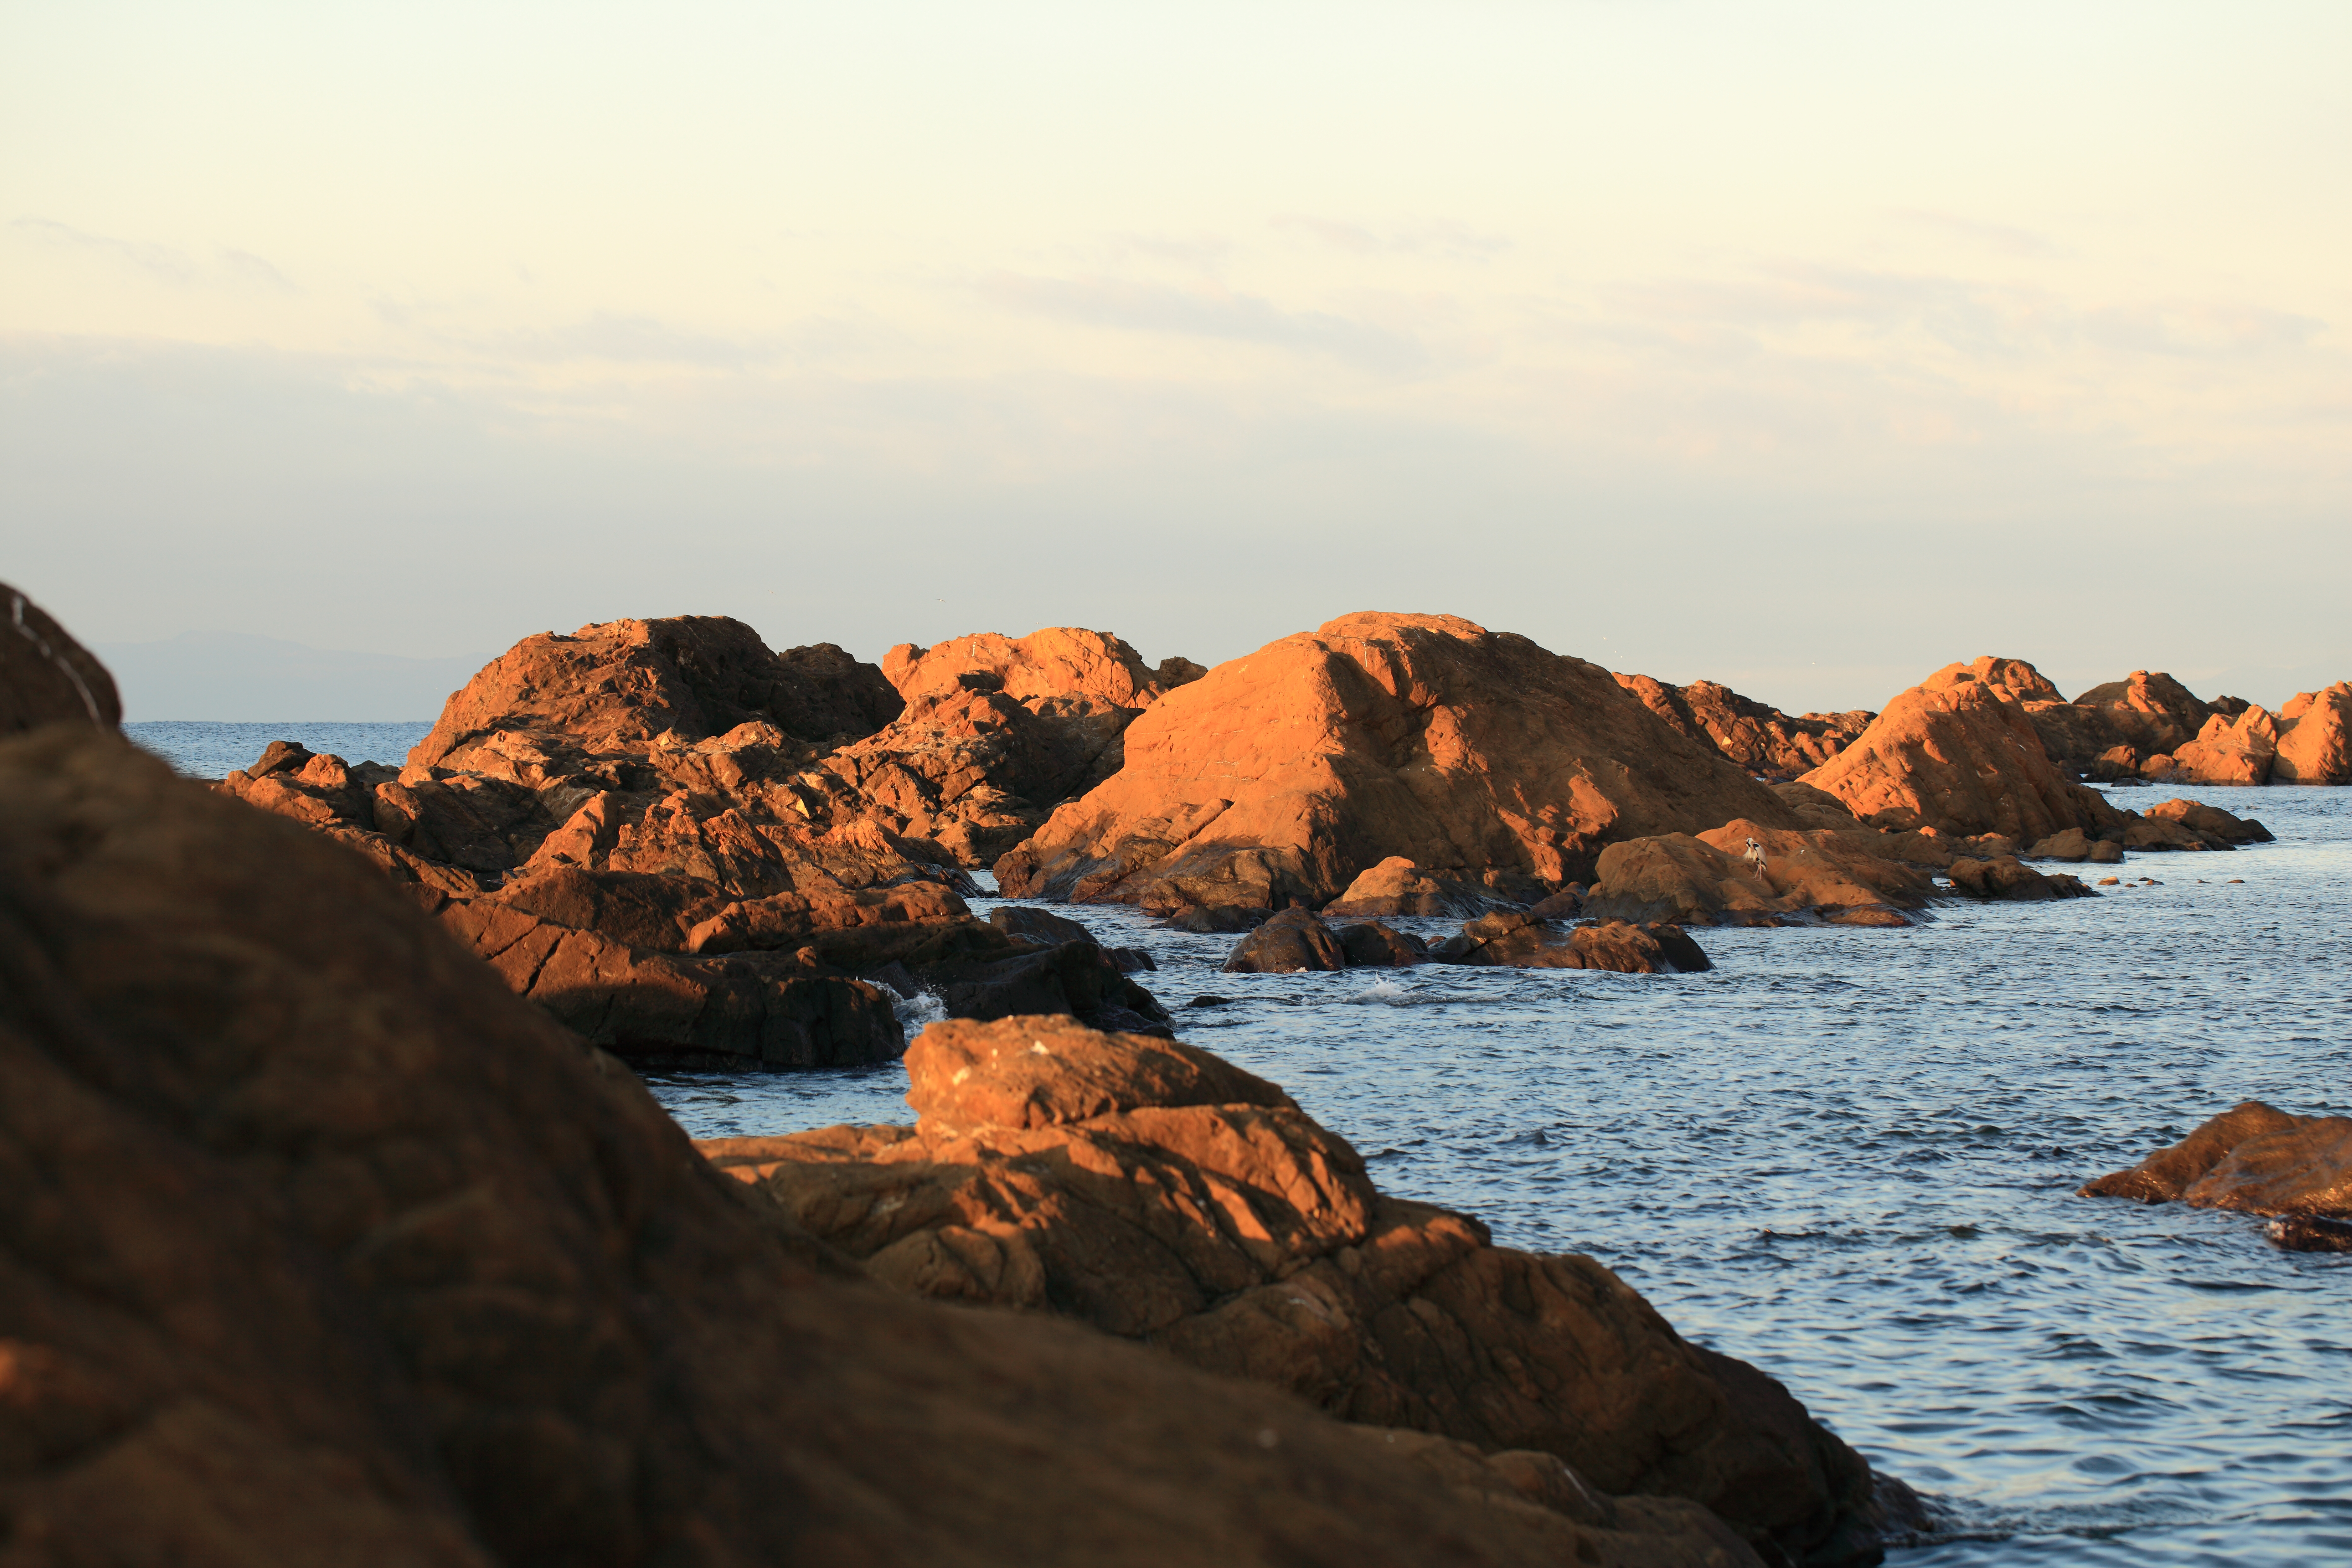
beach, landscape, sea, coast, rock, ocean, mountain, sunrise, sunset, morning, shore, dawn, cliff, dusk, high, bay, terrain, material, rocks, geology, 5d, hires, markii, hi, res, resolution, cape, landform, natural environment